John Hector Clark House

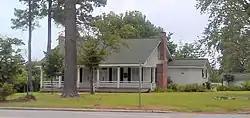
John Hector Clark House, August 2011

John Hector Clark House is a historic home located at Clarkton, Bladen County, North Carolina. It was built about 1865, and is a one-story, board-and-batten "coastal cottage". It features a broad gable roof and full-facade engaged front porch. It was moved to the present site in 1928–1929, and realigned in 1932. The town of Clarkton is named for John Hector Clark (1821–1898).